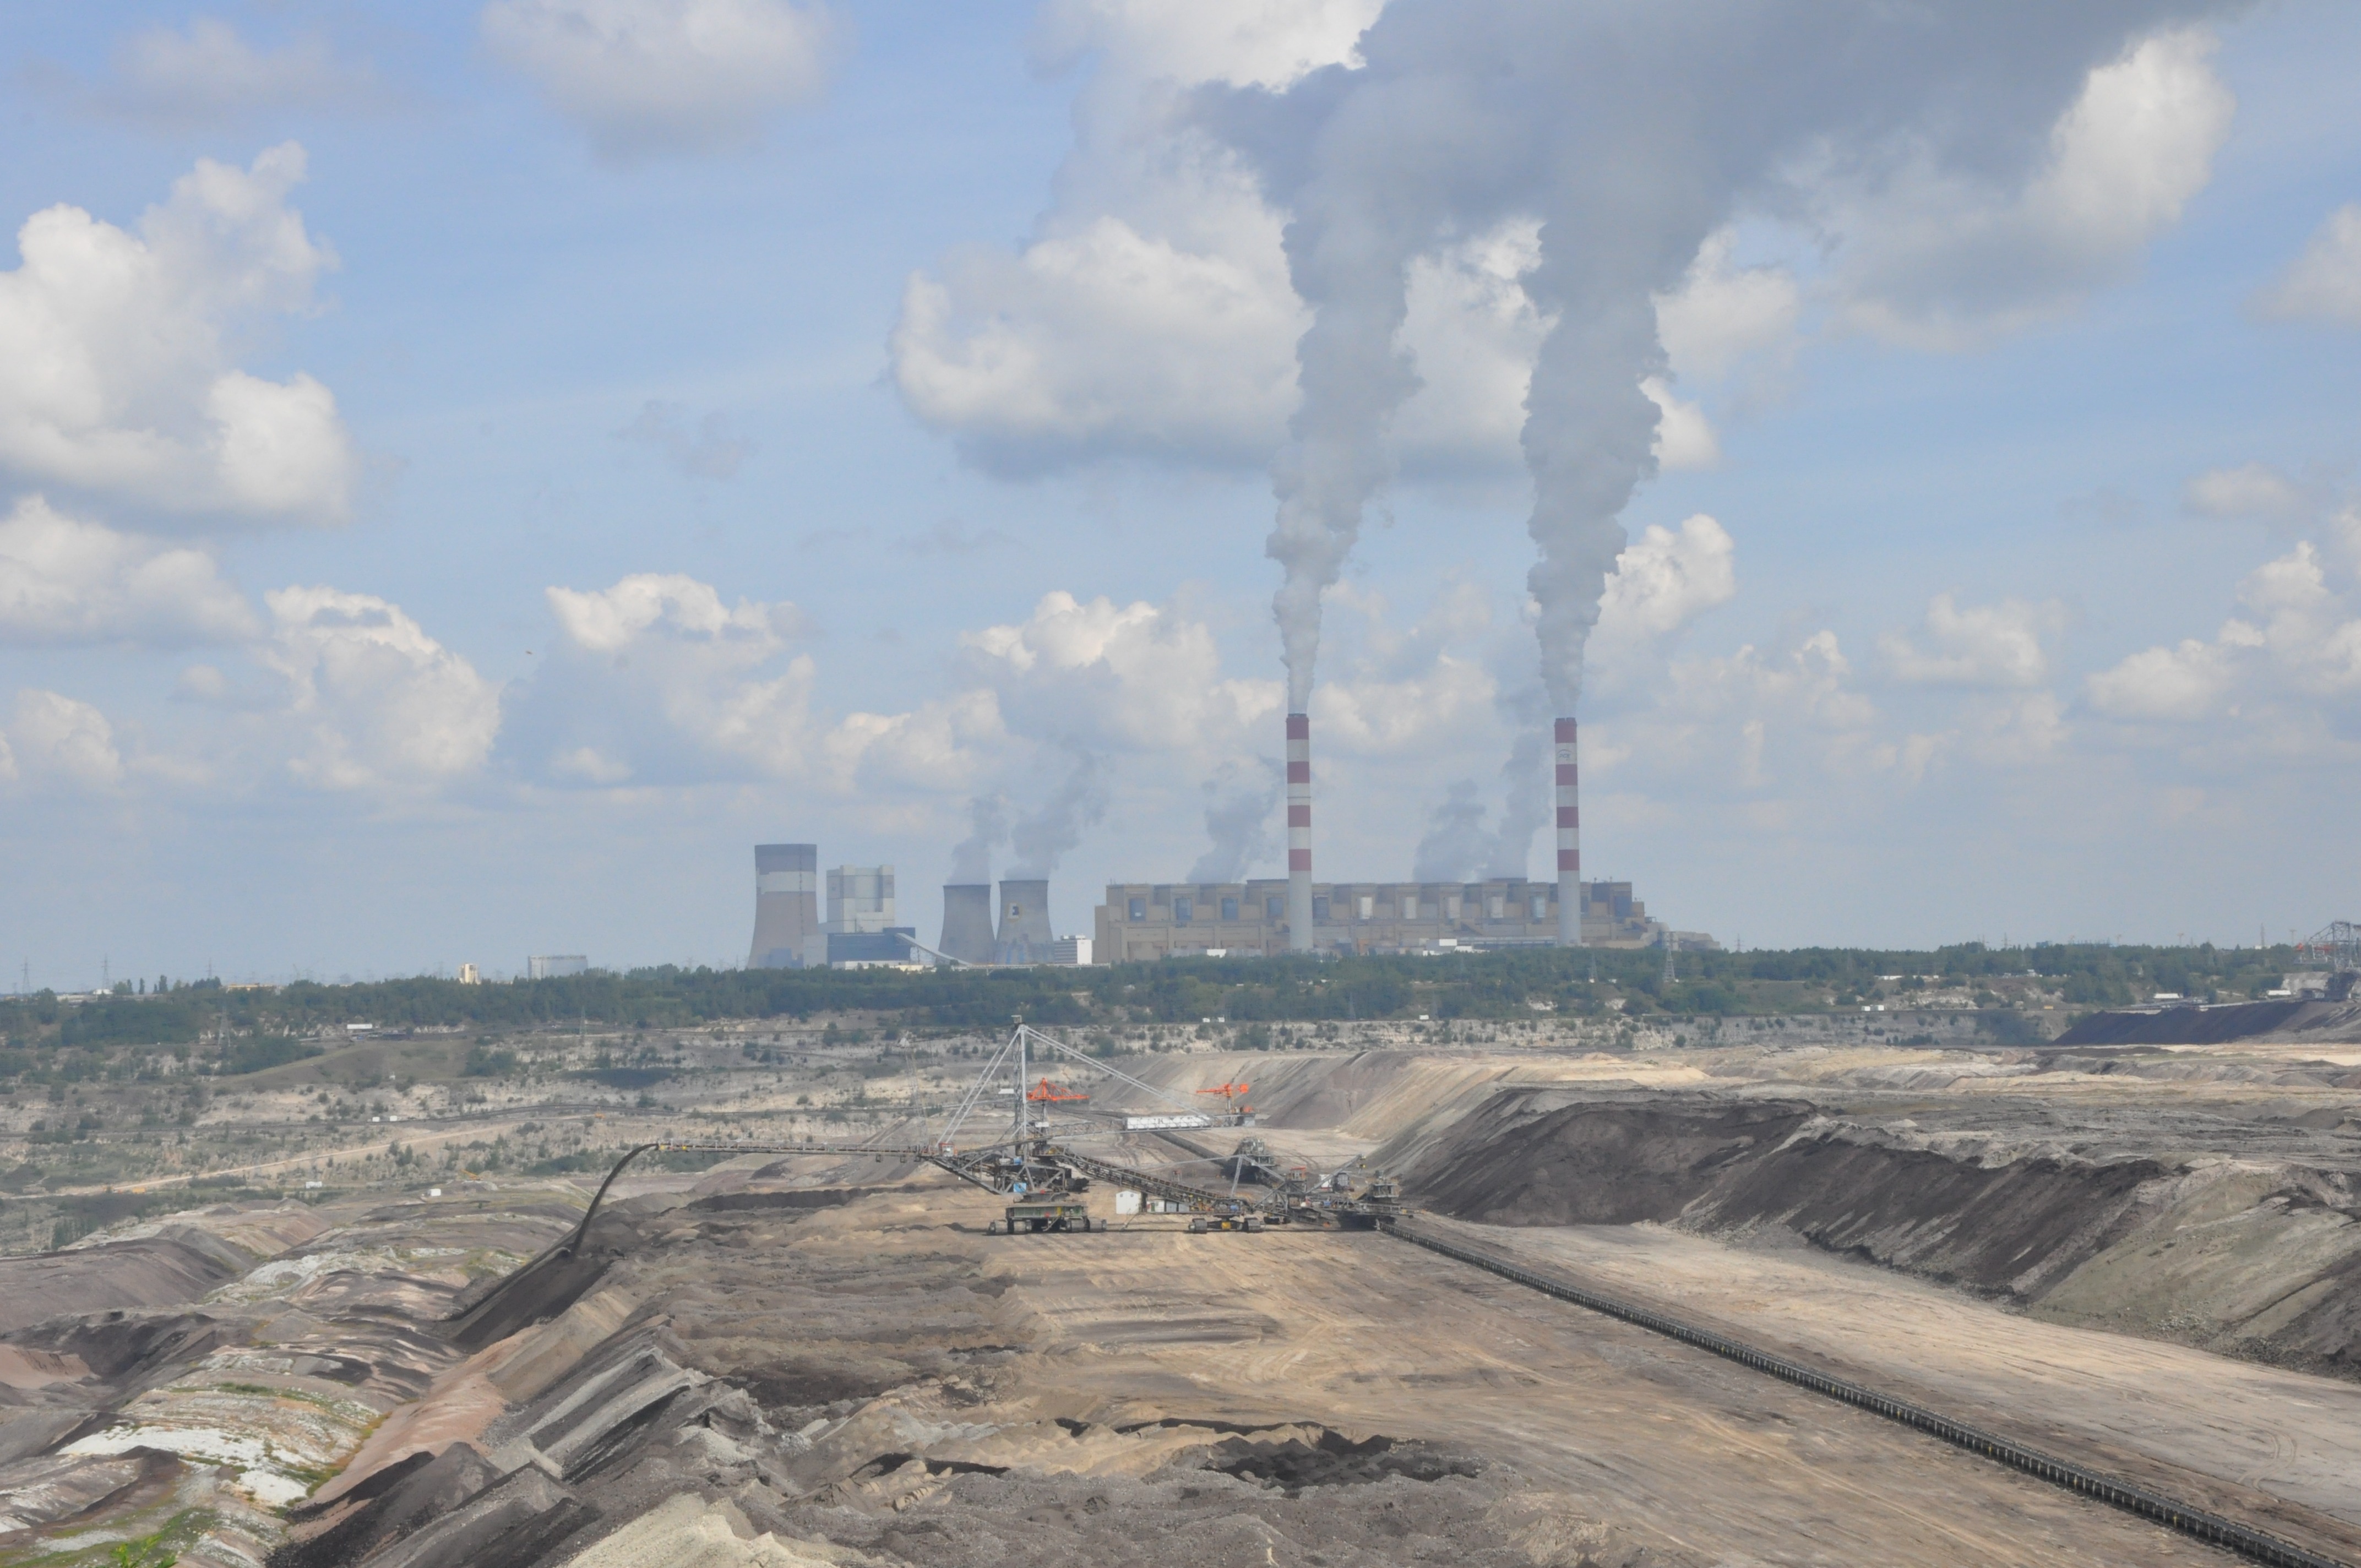
sky, view, smoke, clouds, earth, mine, heap, chimneys, the destruction of the, brown coal, nuclear power plant, power station, atmosphere of earth, outdoor structure, belchatow, zwa owisko